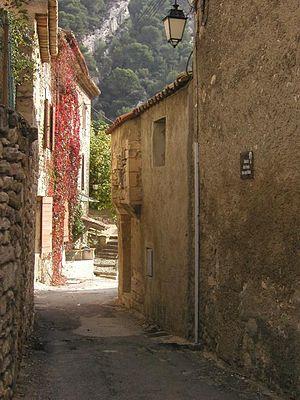
Commune de Robion, Vaucluse, Rue du vieux village
Robion est une commune française, située dans le département de Vaucluse en région Provence-Alpes-Côte d'Azur.